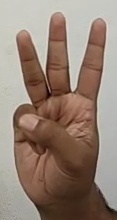
ASL sign: W